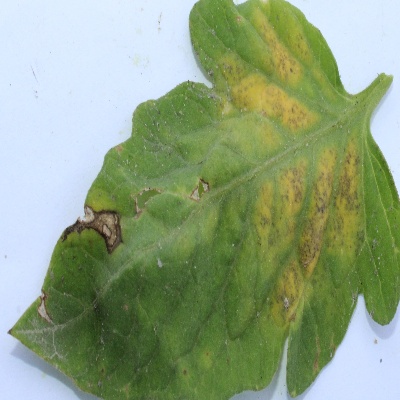
Crop: Tomato
Condition: septoria leaf spot